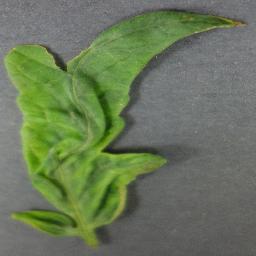
Label: Tomato___Tomato_Yellow_Leaf_Curl_Virus